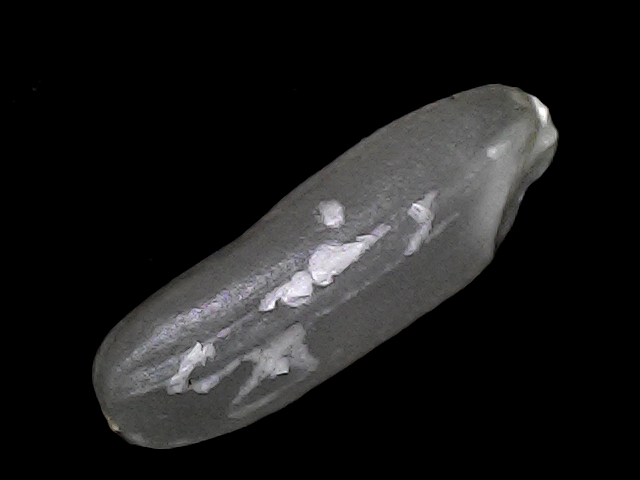
Rice variety: BD30